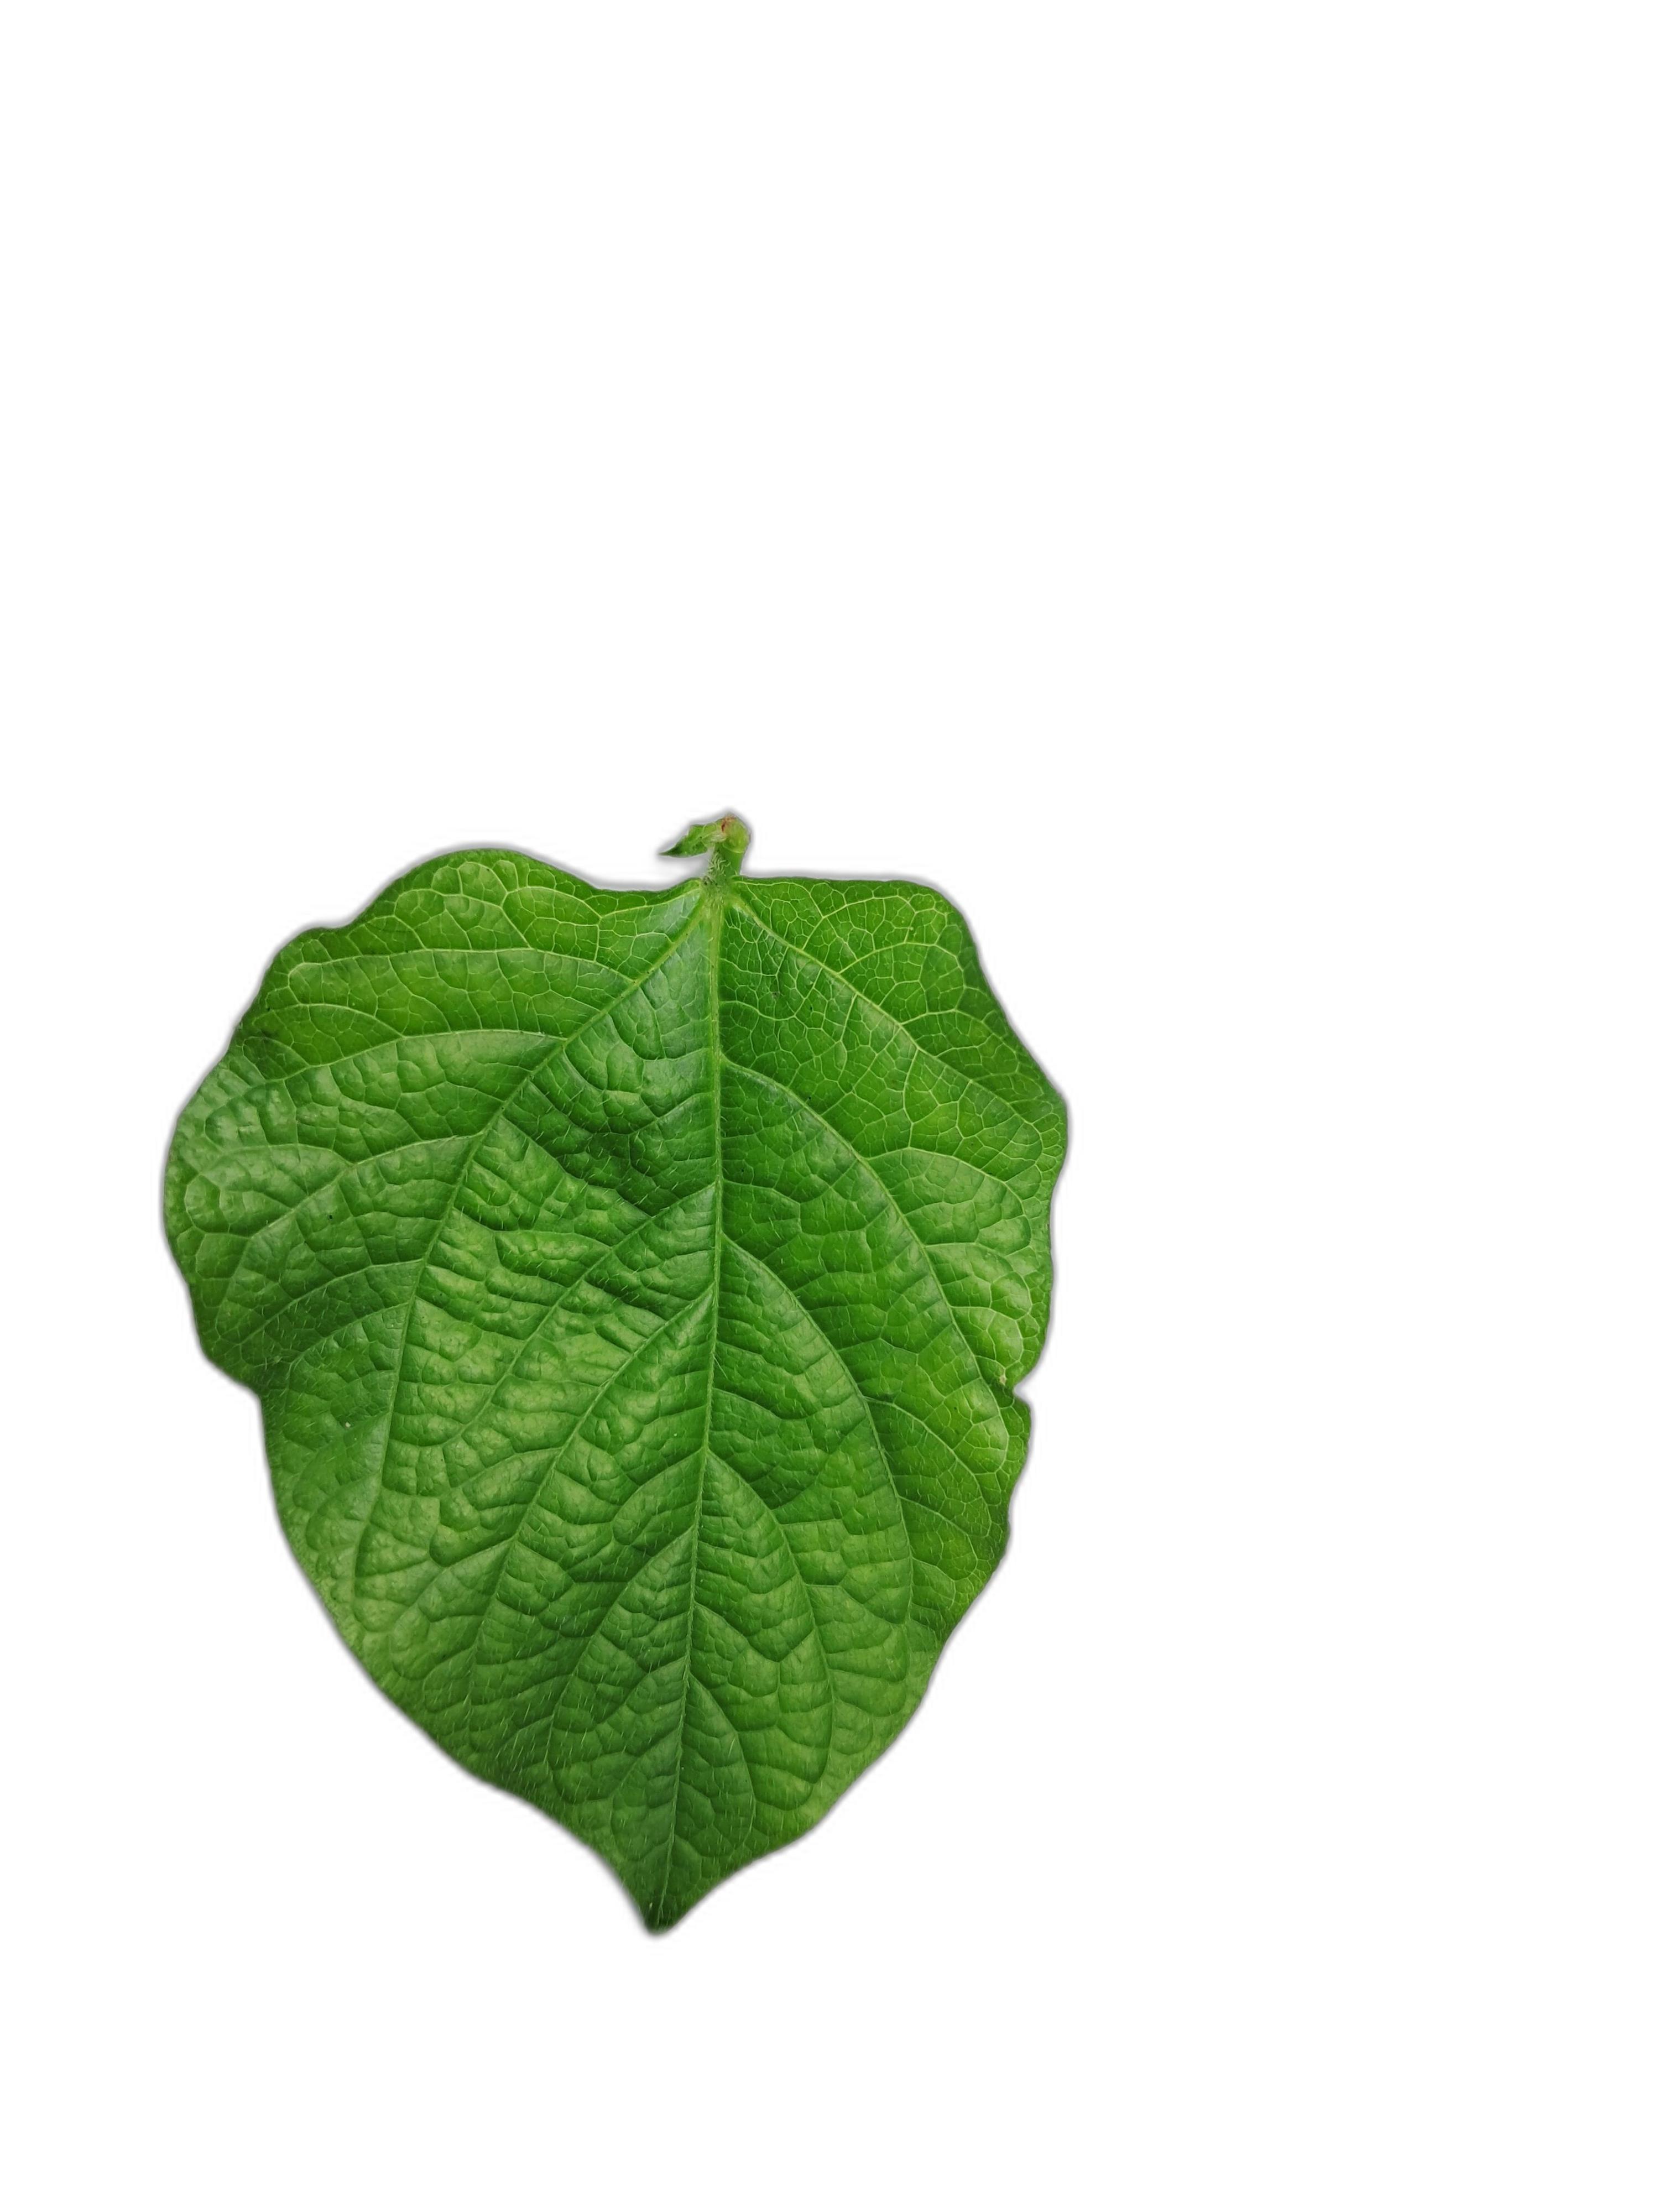
Label: Leaf Crinkle